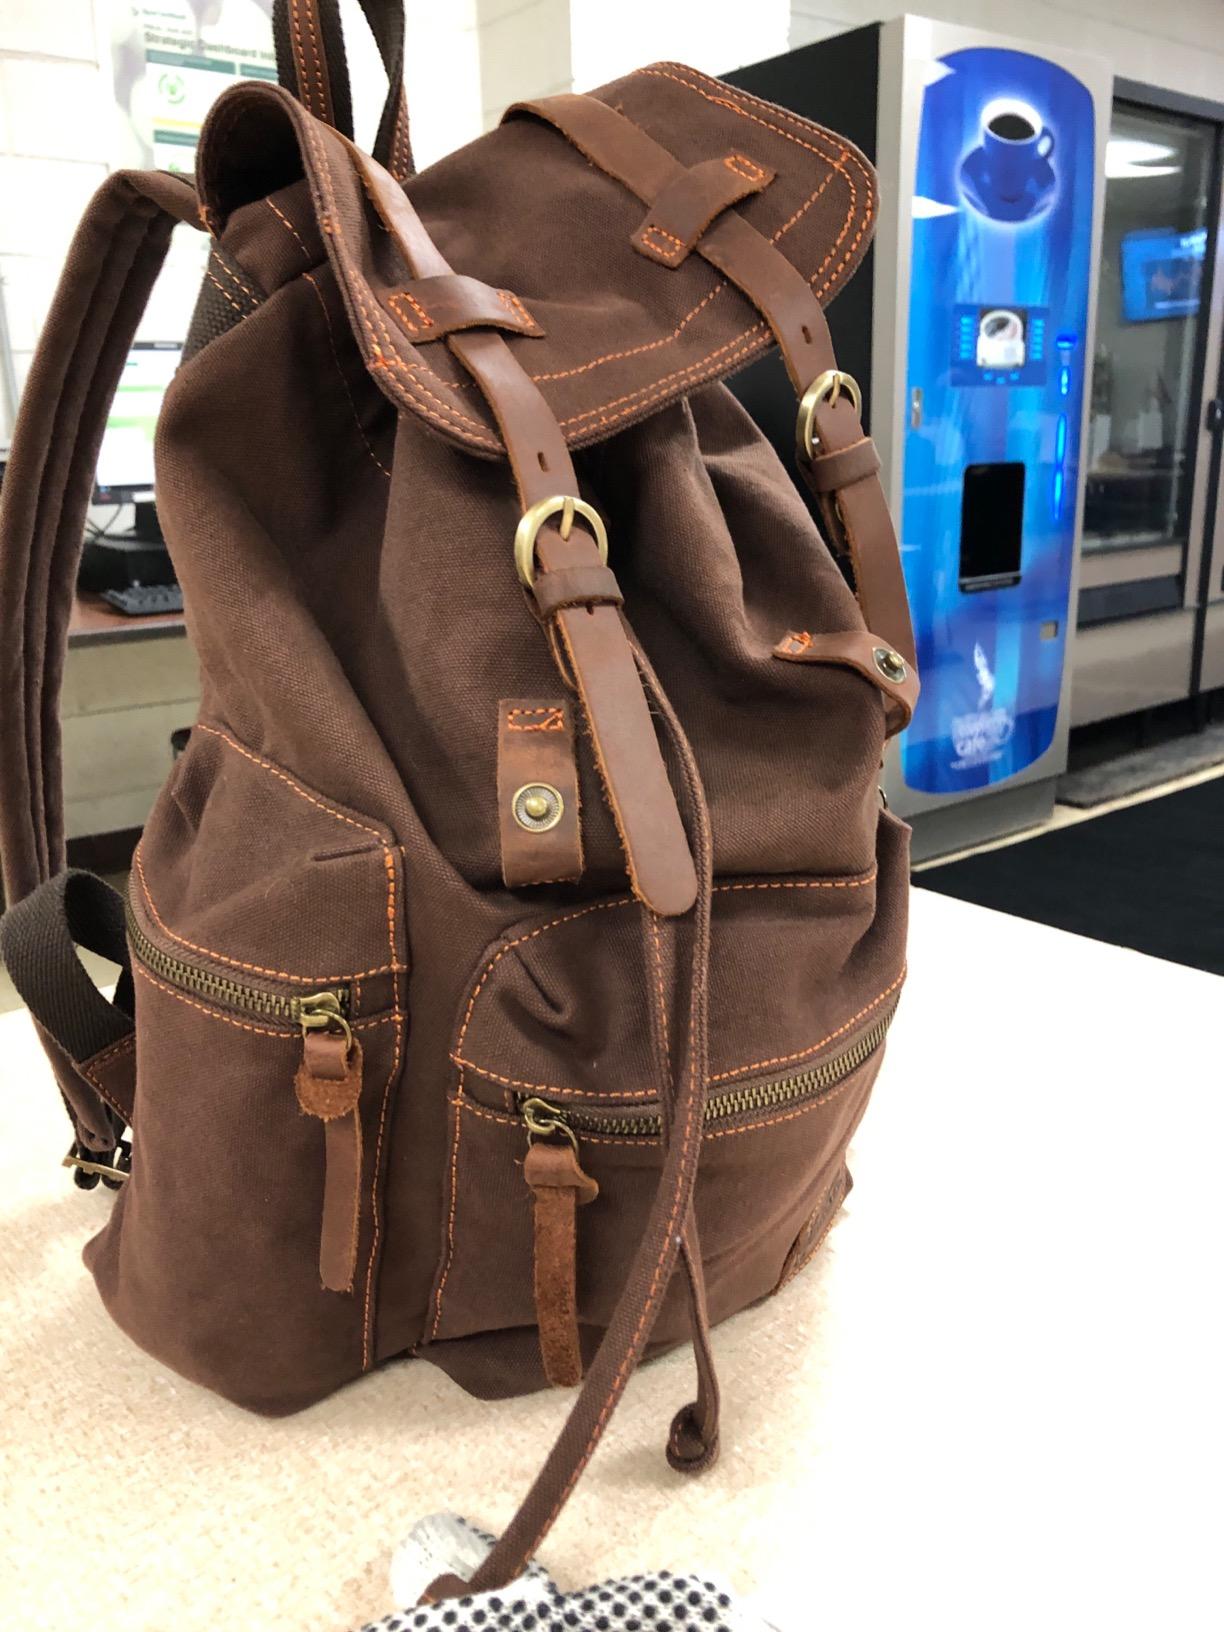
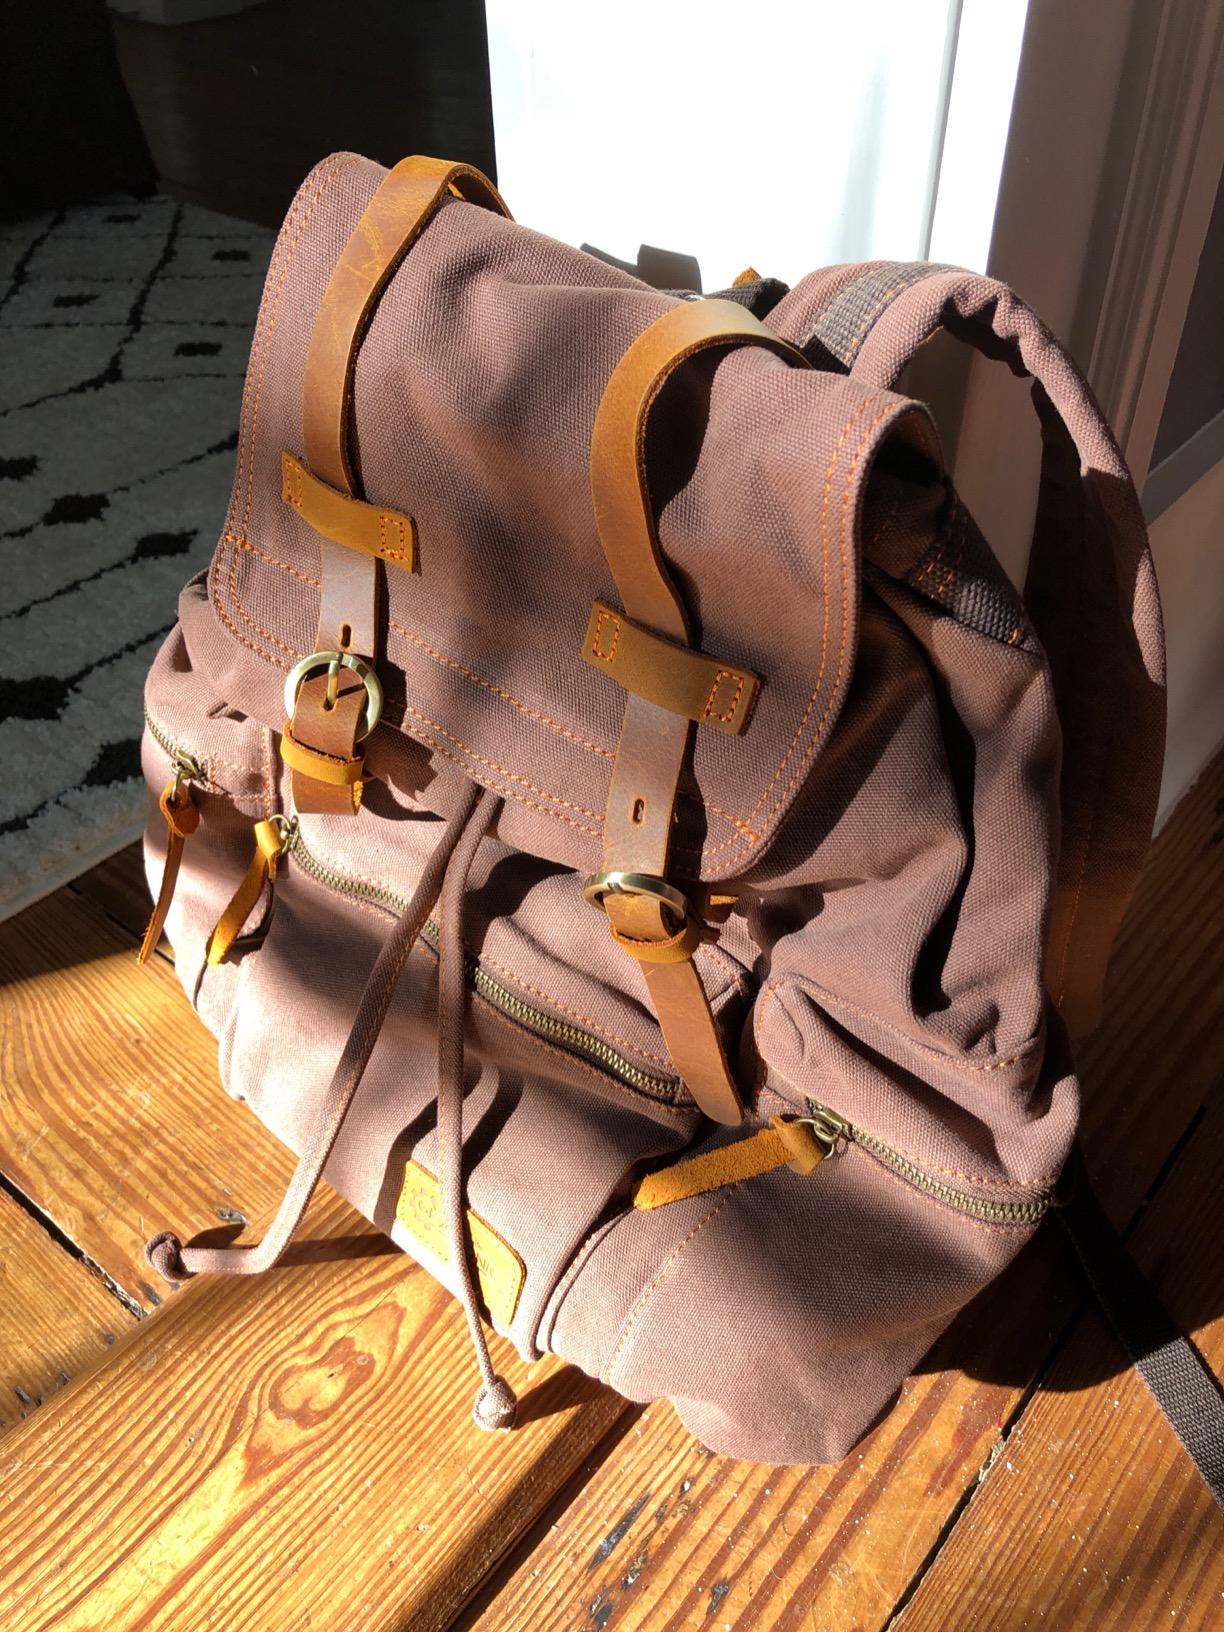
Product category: bag
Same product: yes